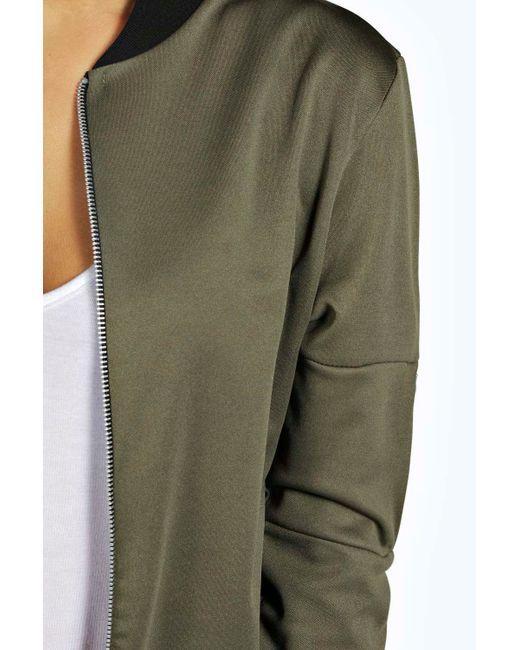
Dschungelgrüne Bomberjacke mit Frontreißverschluss